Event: Ecuador Earthquake
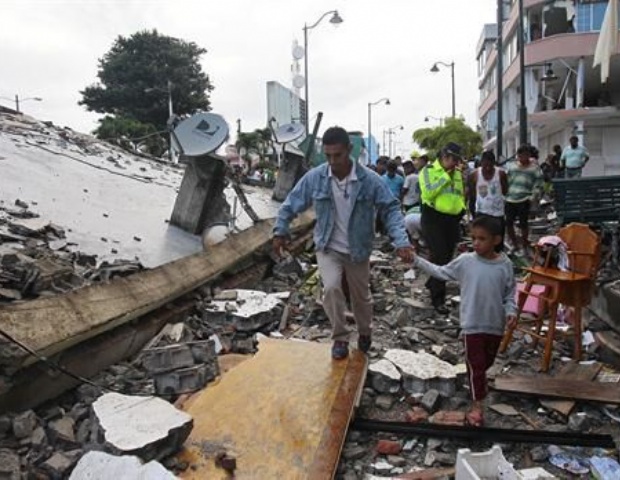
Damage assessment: damage